Django Django

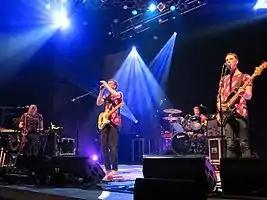
Django Django live in Leicester in August 2012

Django Django are a British art rock band based in London, England. Formed in 2009, the band has released five studio albums starting with their self-titled debut in 2012. Their latest album "Off Planet" was released on 16 June 2023.